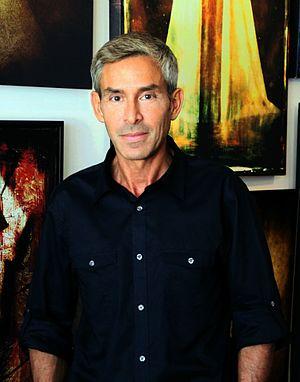
Drew Tal est un artiste et un photographe vivant et travaillant à New York. Son travail a été exposé à l'échelle mondiale et est inclus dans les collections permanentes de musées tels que le Norton Museum of Art et le New Britain Museum of American Art. Son travail est également en collections à l'École Internationale de New York, à la collection J. Steinbecker, aux collections Robbins, Foreman et Gallery Swanstrom, Ur Arts & Culture Inc, ainsi que la collection Cooper Gallery.